Echo Post Office

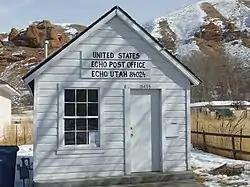

The Echo Post Office, at 3455 S. Echo Rd. in Echo, Utah was listed on the National Register of Historic Places in 2003.